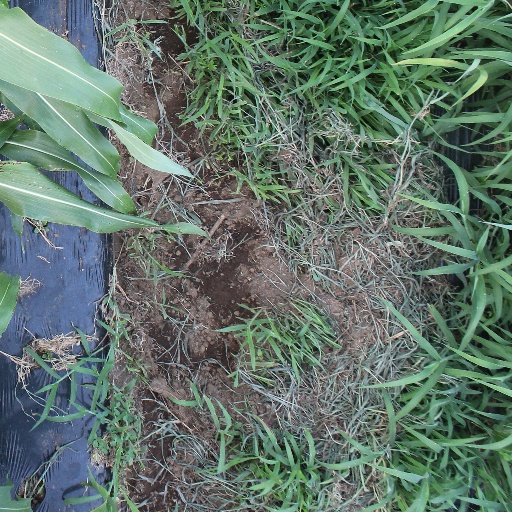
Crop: sorghum